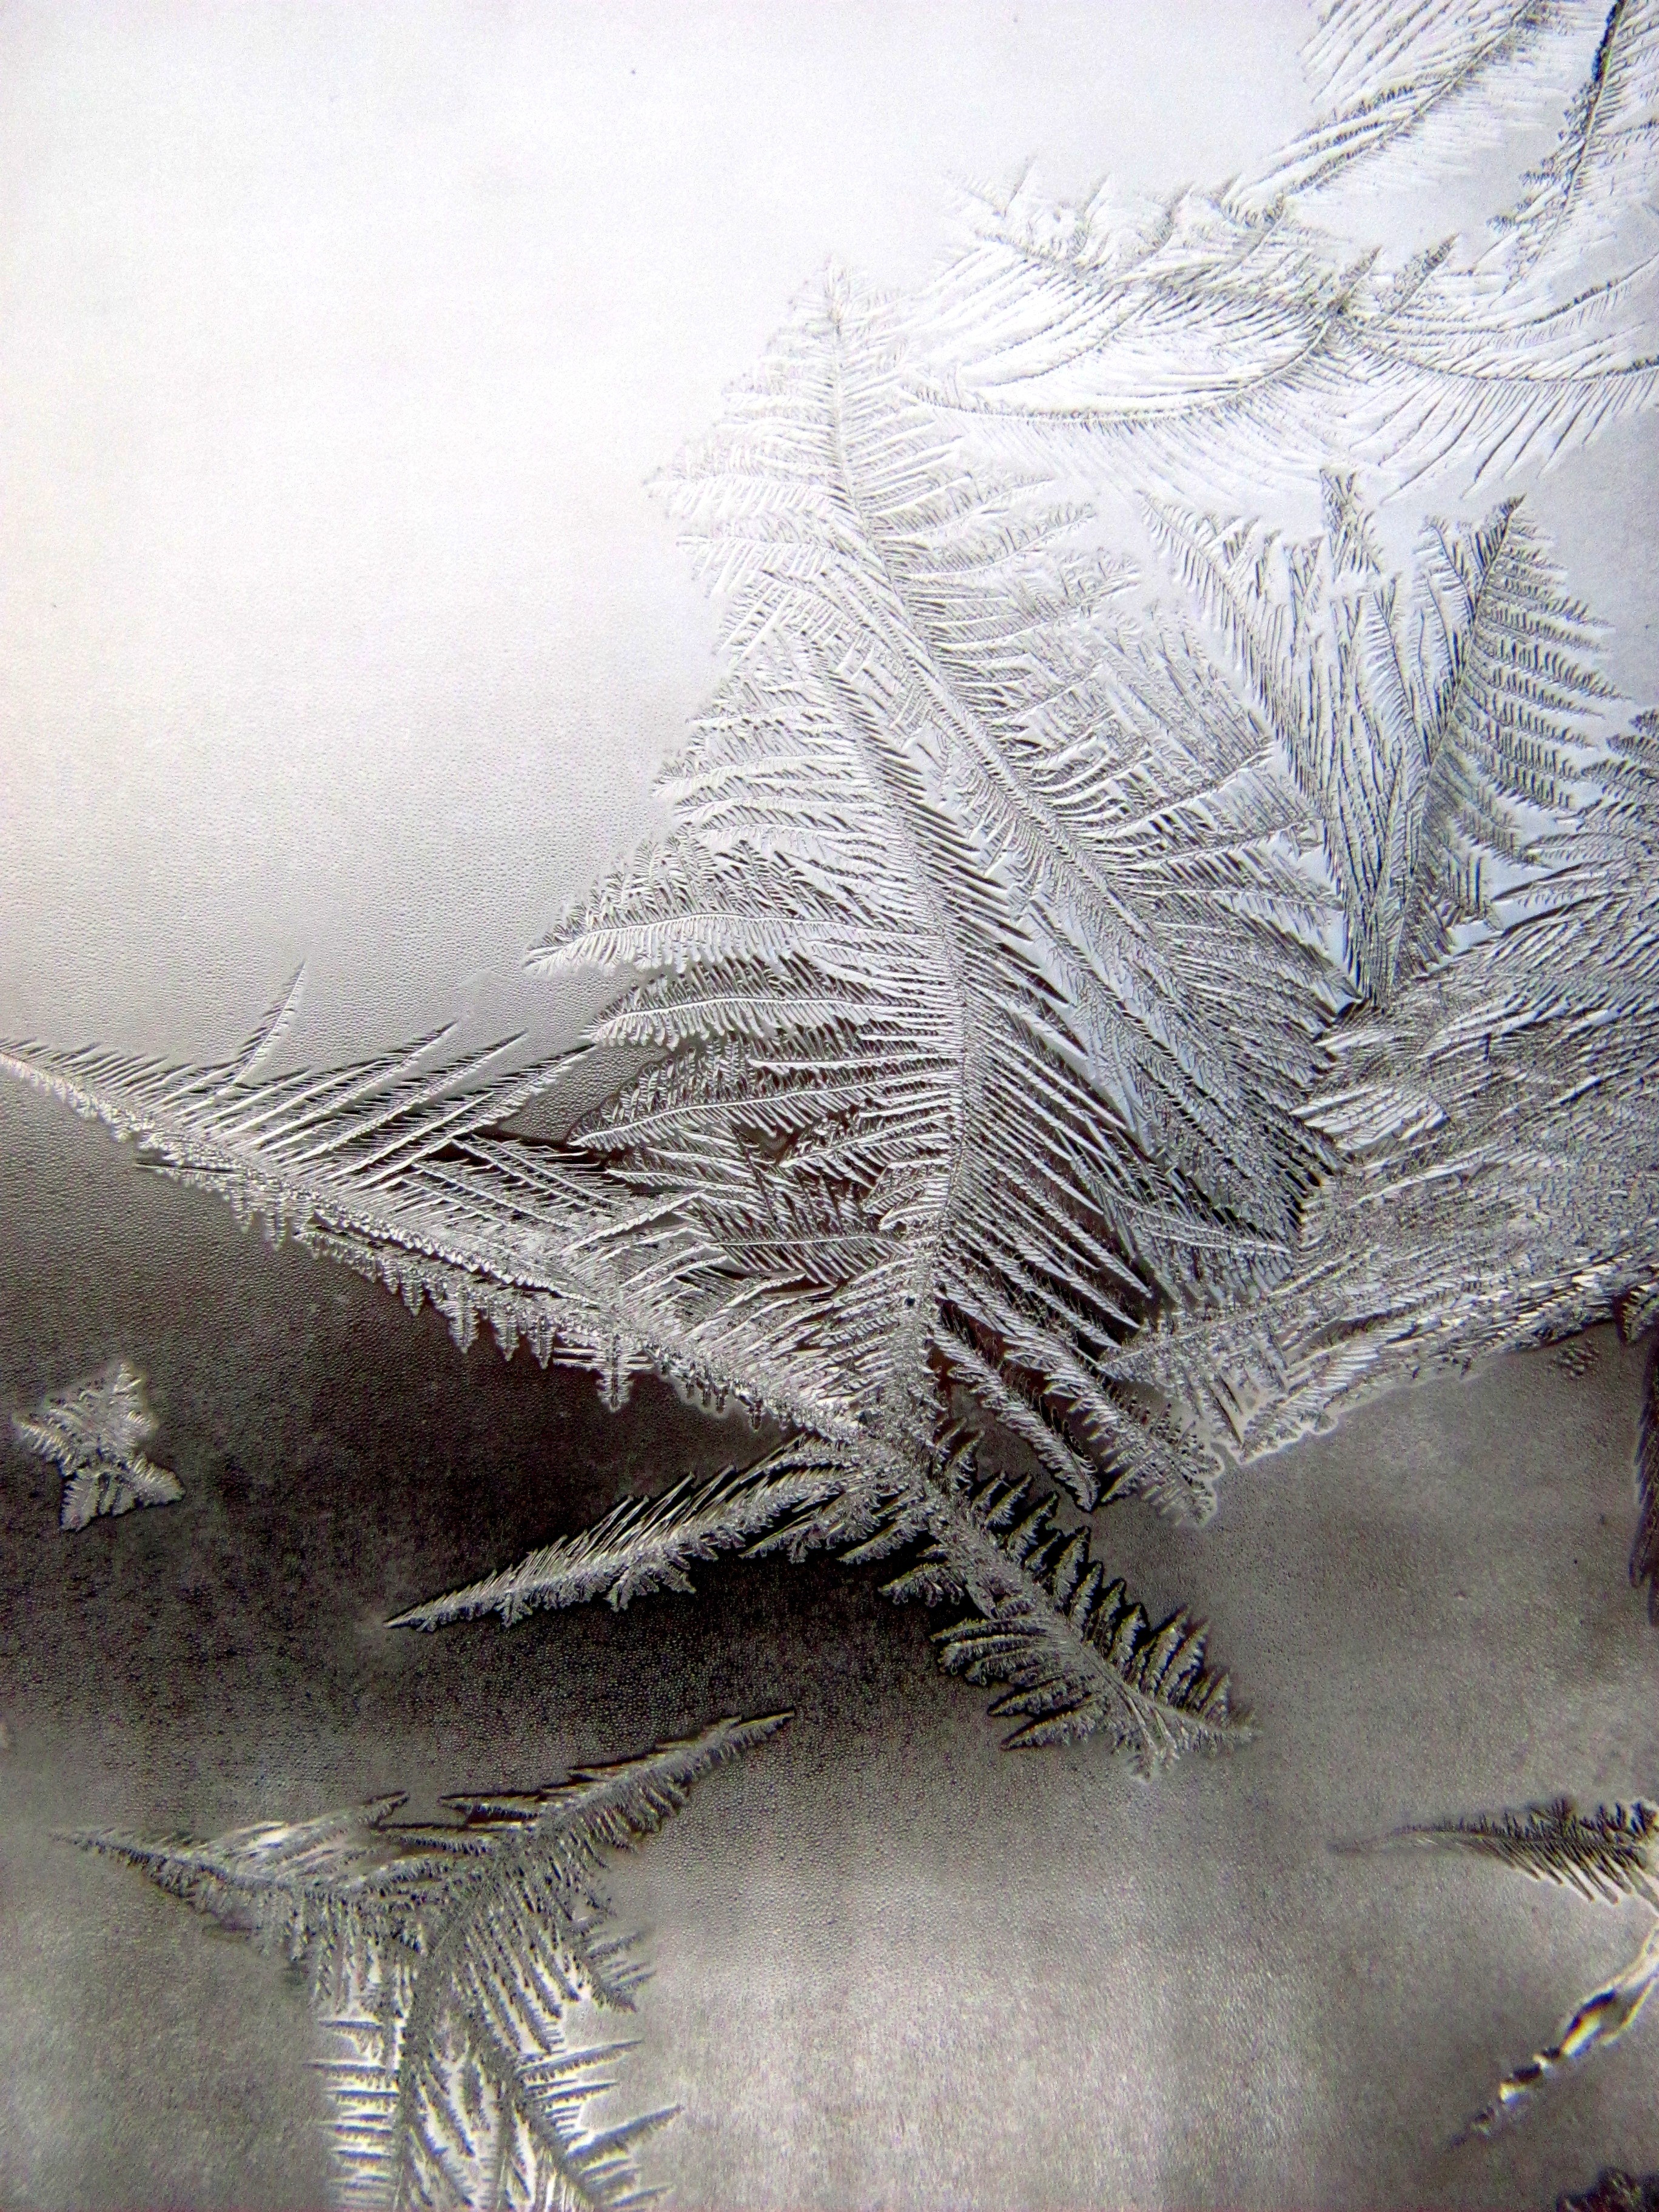
tree, branch, snow, winter, wing, leaf, window, frost, ice, weather, season, snowflake, sketch, drawing, blizzard, freezing, winter storm